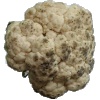
Label: cauliflower